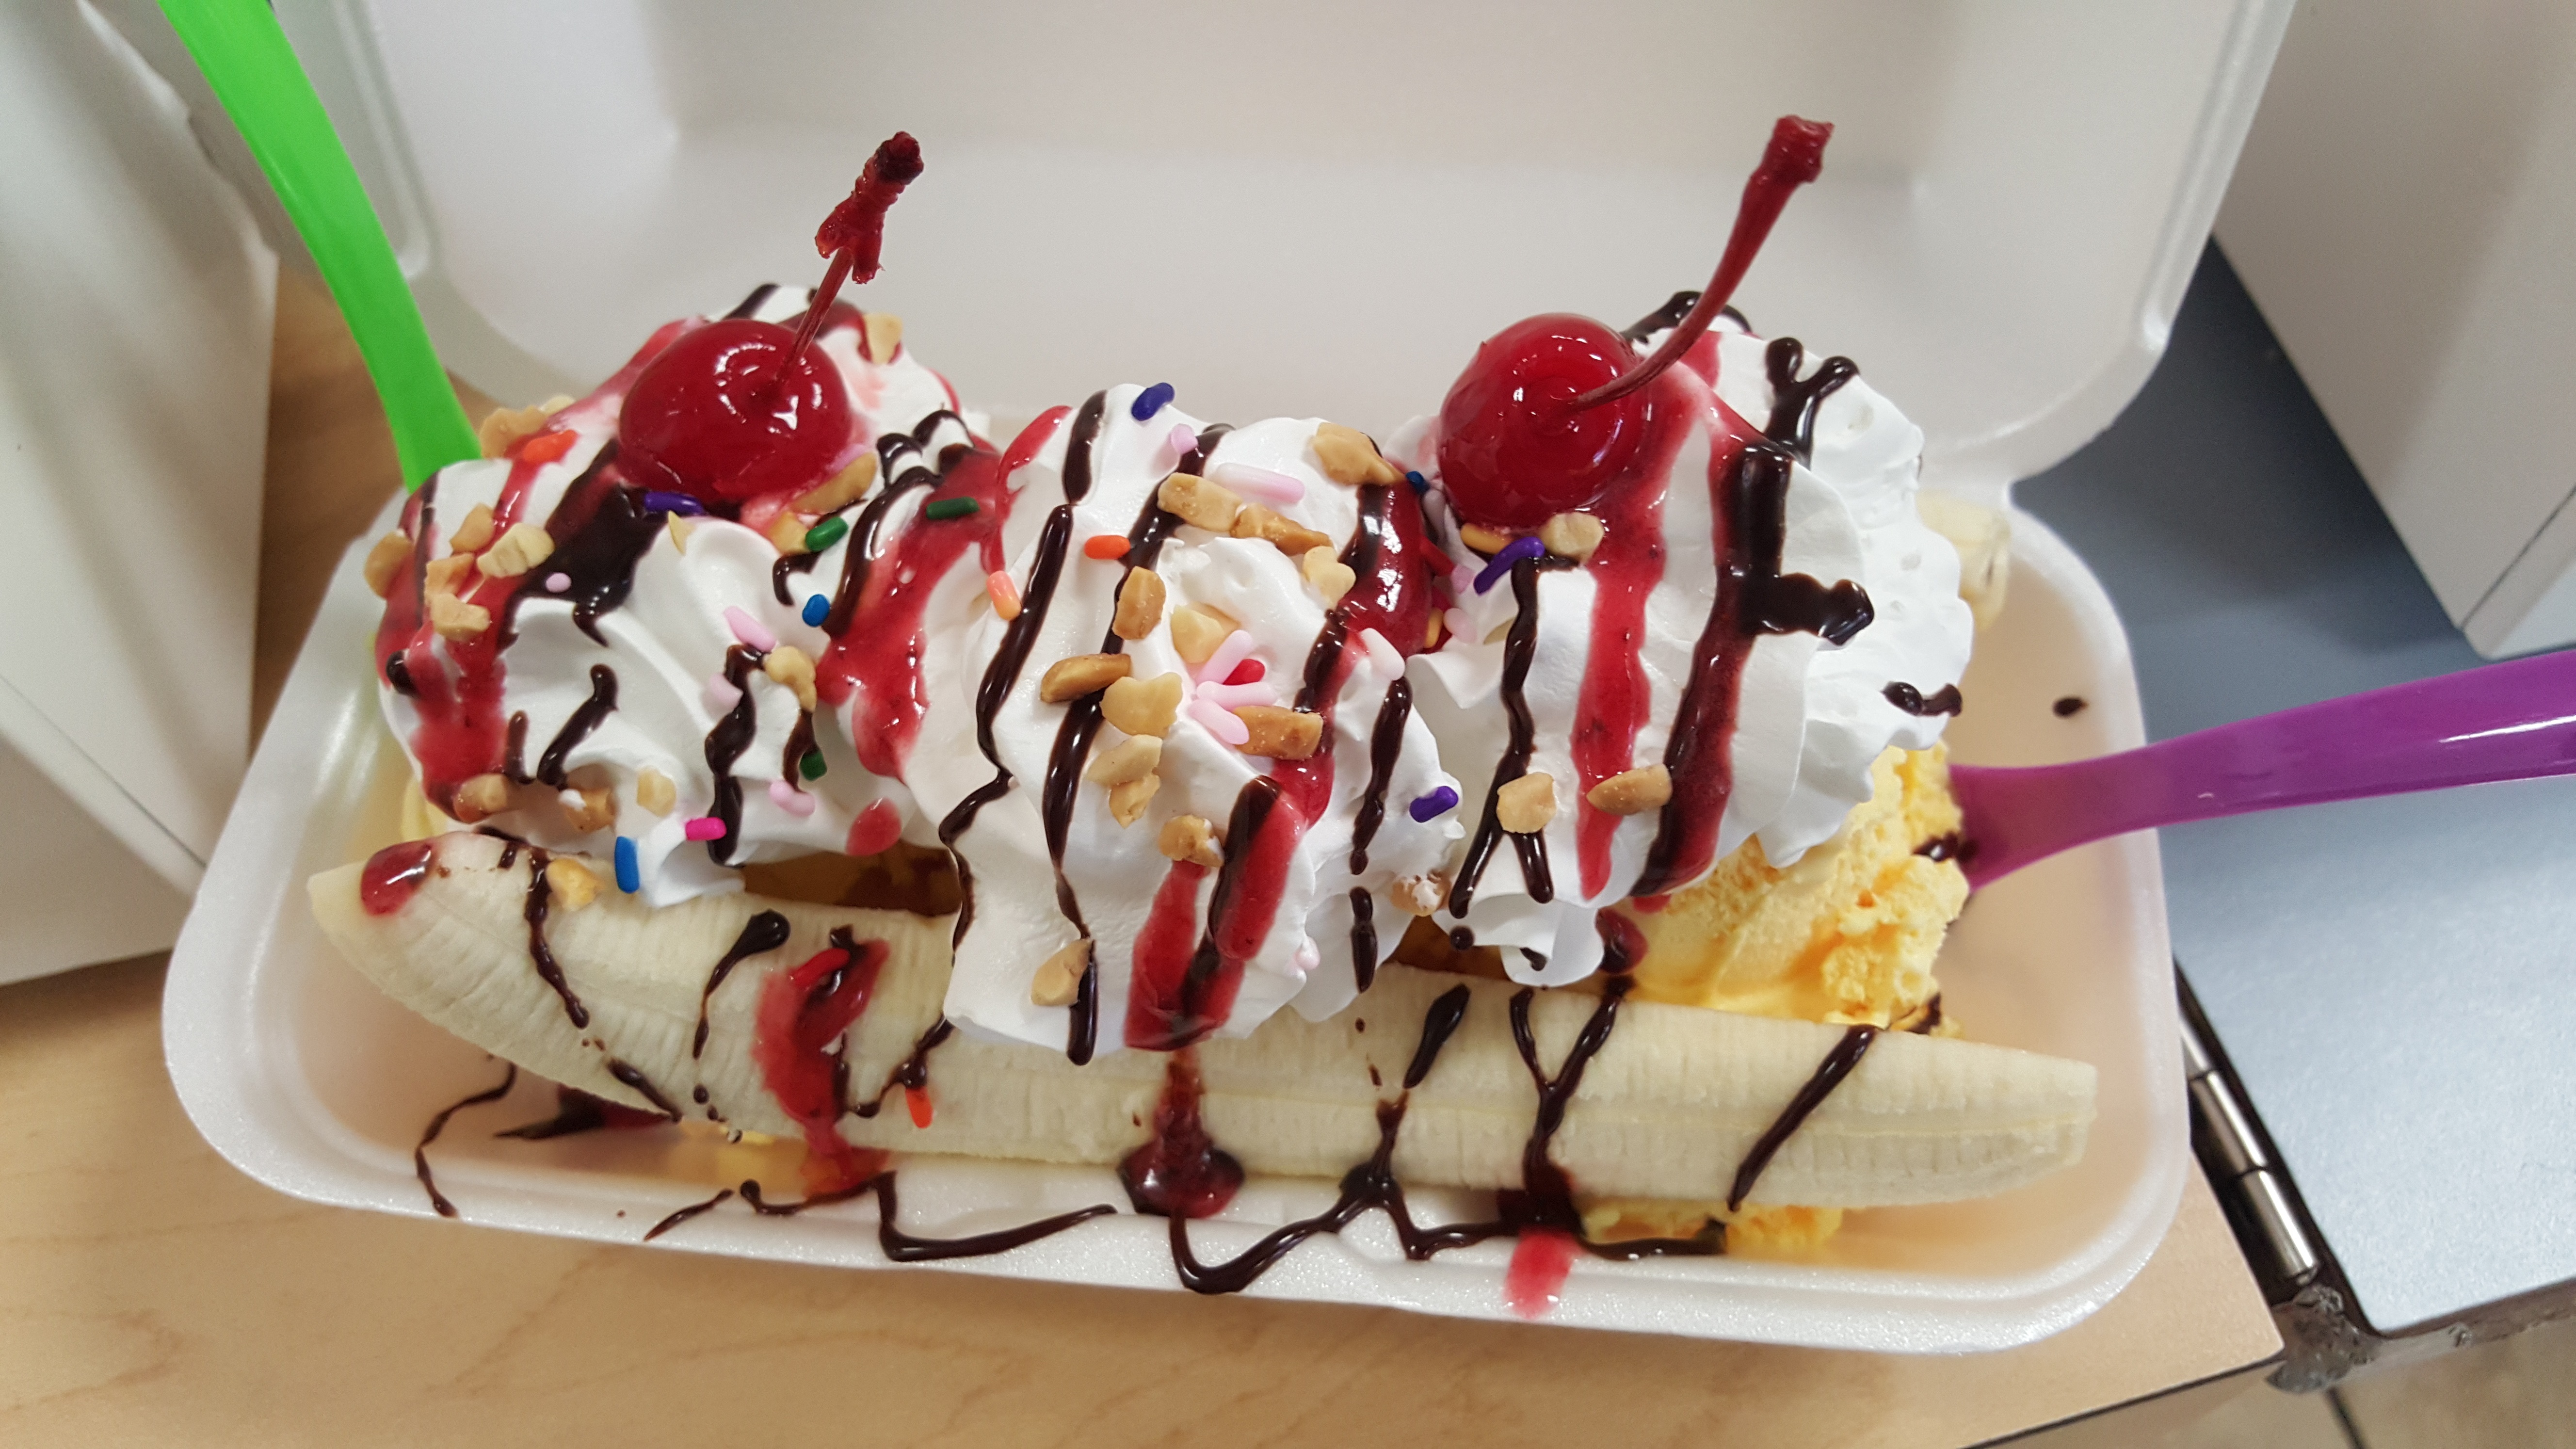
cold, sweet, dish, meal, food, ice cream, dessert, delicious, cake, dairy product, birthday cake, icing, topping, flavor, drizzle, sundae, banana split, snack food